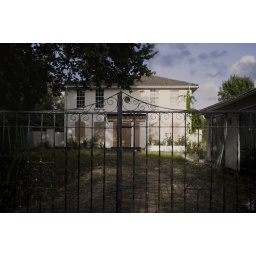
Day 225. A run down house just around the corner from the high street in my village.